Krum

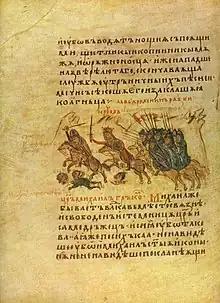
Krum is being pursued by the army of Leo V. Miniature from the 12th century Manasses Chronicle.

The new emperor started the peace negotiations, with a secret idea that during the negotiations Krum will be killed. The requirements for a meeting between the two camps is that both sides are small in number and unarmed. For this reason, Kavhan Iratais and Krum's son-in-law Konstantin Pacik (who was most likely used as a translator) were present with Krum. In contrast, Leo V the Armenian did not attend in person. Already at the beginning of the meeting, the Bulgarian ruler noticed the signs that the Romans were making to the soldiers waiting in ambush, and although he was wounded, he managed to escape. Kavkhan was killed, and Konstantin Patsik together with his son (Krum's nephew) were captured. Enraged by the baseness of the Romans, Krum ordered the looting and burning of churches and monasteries in Eastern Thrace. His wrath culminated in the capture of Adrianople and the capture of 10,000 soldiers defending the city (including the parents of the future Emperor Basil I). Although Krum realized the defensive capabilities of the Byzantine capital, he ordered massive preparations for the attack on Constantinople to begin, which included Slavs, Avars and special siege equipment ("turtles", battle towers, "rams", flamethrowers, etc.). Worried by all these preparations, the emperor began to strengthen the city walls and defenses. But this grandiose plan of the Bulgarian ruler was not implemented. On April 13, 814, Krum died, most likely of a hemorrhage and stroke.